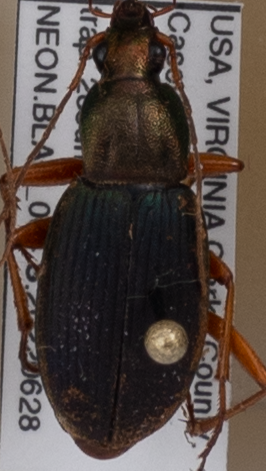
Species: Chlaenius aestivus
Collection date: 2022-06-28
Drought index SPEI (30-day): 0.17
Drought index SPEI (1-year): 0.142
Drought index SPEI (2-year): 0.51